Tanzania Ports Authority

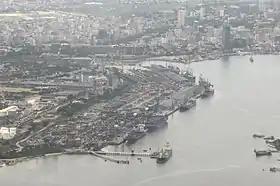
An aerial view of The Port of Dar es Salaam.

This is the principal port of Tanzania and handles 90% of the country's cargo traffic. The port is divided into two parts (TICTS and TPA), to increase efficiency and encourage new challenges to the local port operators the TPA has authorised TICTS privately owned by Hong Kong investors to receive and clear cargo at the port. The Port also provides a vital transit point for cargo from multiple neighbouring landlocked countries. Almost 35 percent of all cargo moving through the port is transit cargo. The port is connected to two railways the Tanzania Central Railway and the TAZARA Railway, but the railways have been depreciating in reliability. The majority of the cargo moves out by road and has been a major bottleneck in expansion plans due to the weak road infrastructure of the city.